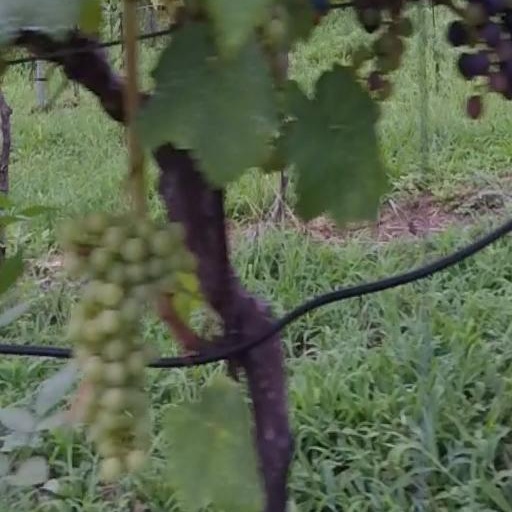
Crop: grape